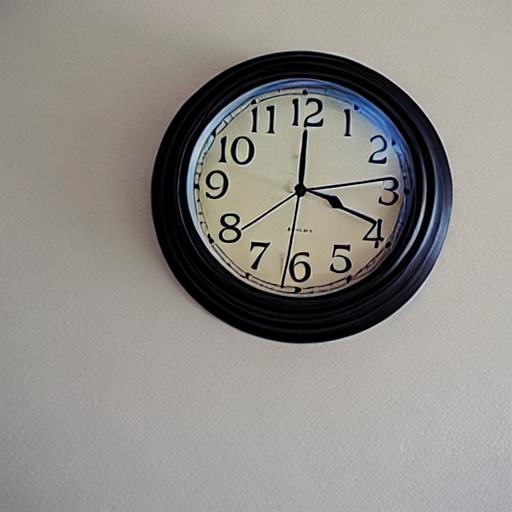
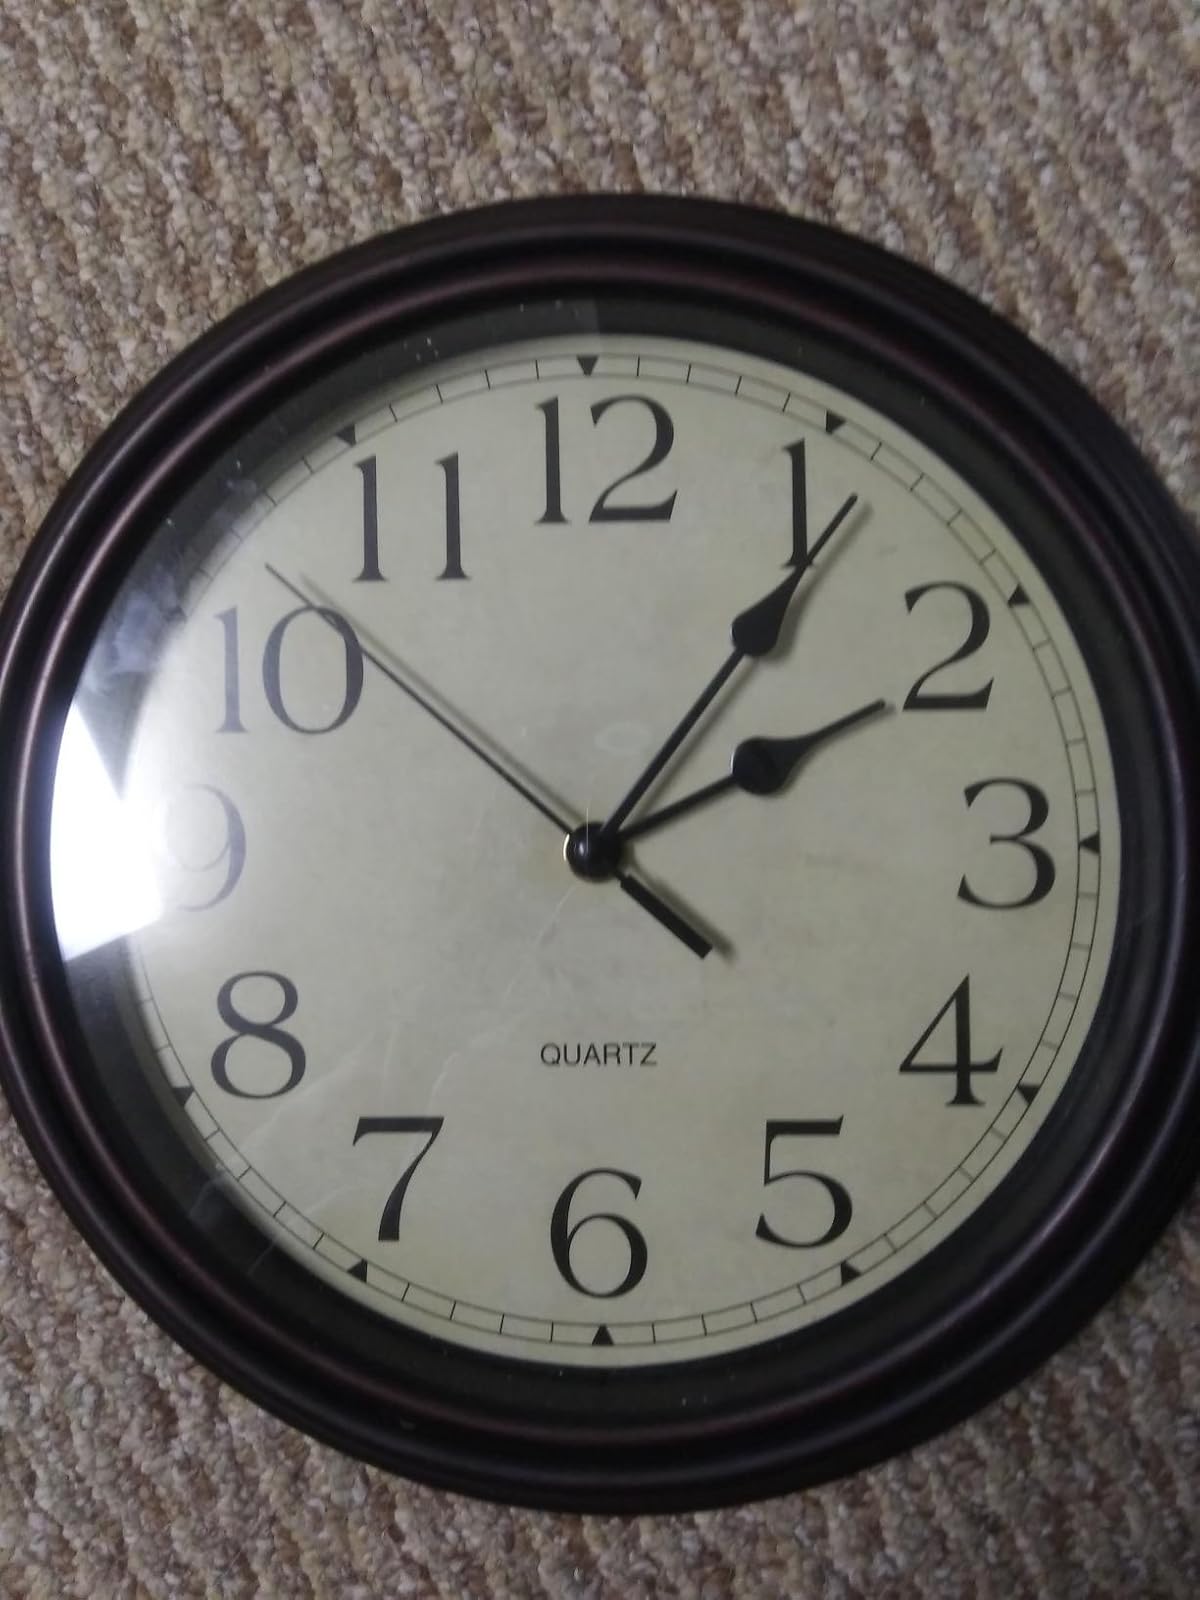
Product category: clock
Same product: no